Ueno-hirokoji Station

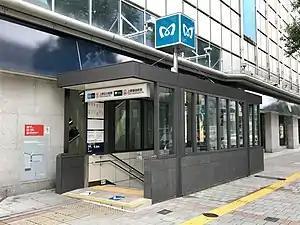
ExitA2 in October 2018

is a subway station on the Tokyo Metro Ginza Line, in Taitō, Tokyo, Japan, operated by the Tokyo subway operator Tokyo Metro. It is numbered "G-15".